Jordan Anderson

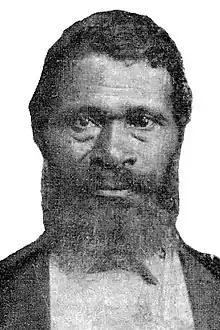
Author of the 1865 "Letter from a Freedman to His Old Master"

Jordan Anderson or Jourdon Anderson (December 1825 – April 15, 1905) was an African-American former slave noted for an 1865 letter he dictated, later titled by publishers as "Letter from a Freedman to His Old Master". It was addressed to his former master, Colonel P. H. Anderson, from whom Jordan Anderson had taken his surname, in response to the colonel's request that Anderson return to the colonel's plantation to help restore the farm after the disarray of the war. It has been described as a rare example of documented "slave humor" of the period and its deadpan style has been compared favorably to the satire of Mark Twain.